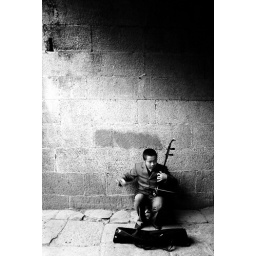
A blind street artist in Fenghuang, Hunan